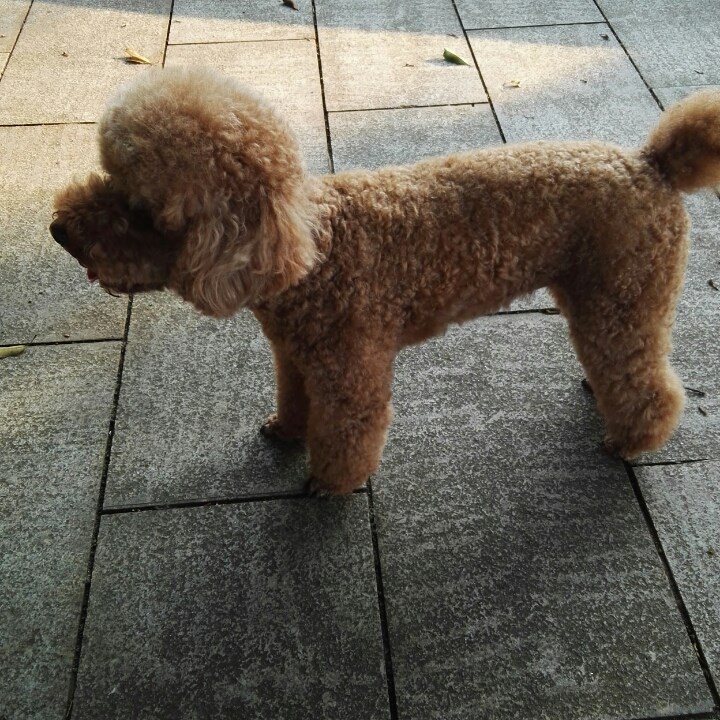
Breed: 3083-n000117-Bichon_Frise